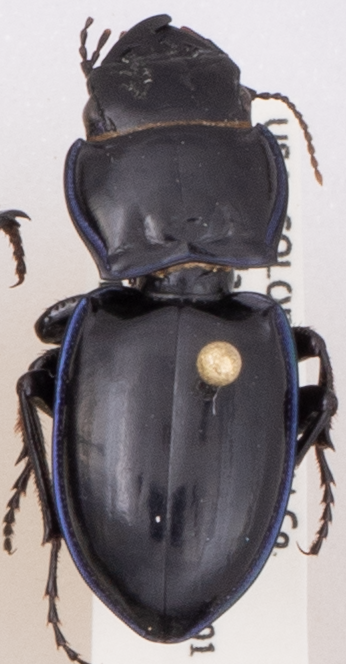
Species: Pasimachus elongatus
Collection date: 2020-07-08
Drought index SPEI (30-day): -0.03
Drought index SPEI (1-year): -0.71
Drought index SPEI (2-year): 0.17